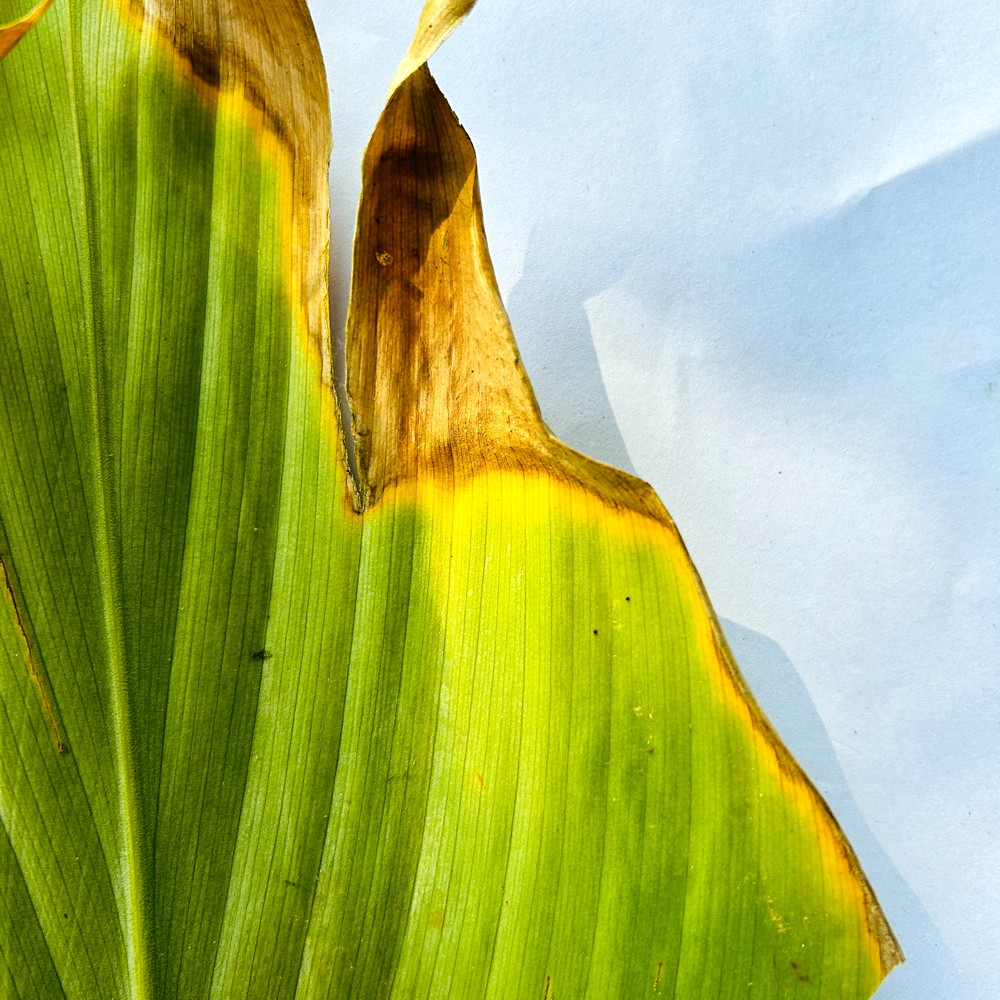
Label: Leaf Blotch